Wausau, Wisconsin

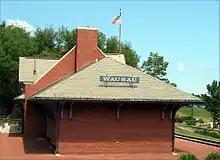
Replica of the downtown Milwaukee Road station on the former campus of Wausau Insurance

Metro Ride provides local bus service. For intercity bus service Wausau is served by Lamers Bus Lines providing once daily trips from Wausau to Milwaukee via Appleton and Coach USA/Van Galder with a daily trip to Janesville via Madison.